Kent Union Chapel and Cemetery

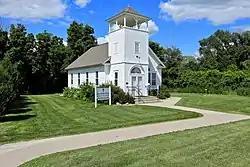

Kent Union Chapel and Cemetery is a historic building and cemetery located north of Brooklyn, Iowa, United States. They are named for the Kent family who moved to Poweshiek County from Putnam County, Indiana in 1853. They acquired property near Joseph Enochs who had arrived a year earlier. He and his wife Betsey donated a parcel of land for the cemetery in 1858. Moses Kent Sr. took possession of the land around the cemetery the following year and the area became identified with the Kent family after that. By 1870 a school was built next to the cemetery, and both took the Kent name. The schoolhouse was also a community center where a variety of local functions were held, including church services and Sunday school classes. Because of a reorganization of the county's public schools, it was relocated a mile to the northeast in 1907. The following year the Kent Cemetery Aid Society was established by area women. They were Protestants, Catholics, and some claimed no religious affiliation. They decided to replace the schoolhouse with a union chapel. They signed a 50-year lease for the land and held a variety of fundraisers to raise the money to build the chapel. Many Brooklyn businesses donated materials for the project. It was dedicated on May 23, 1909. The chapel and cemetery was listed on the National Register of Historic Places in 2009.